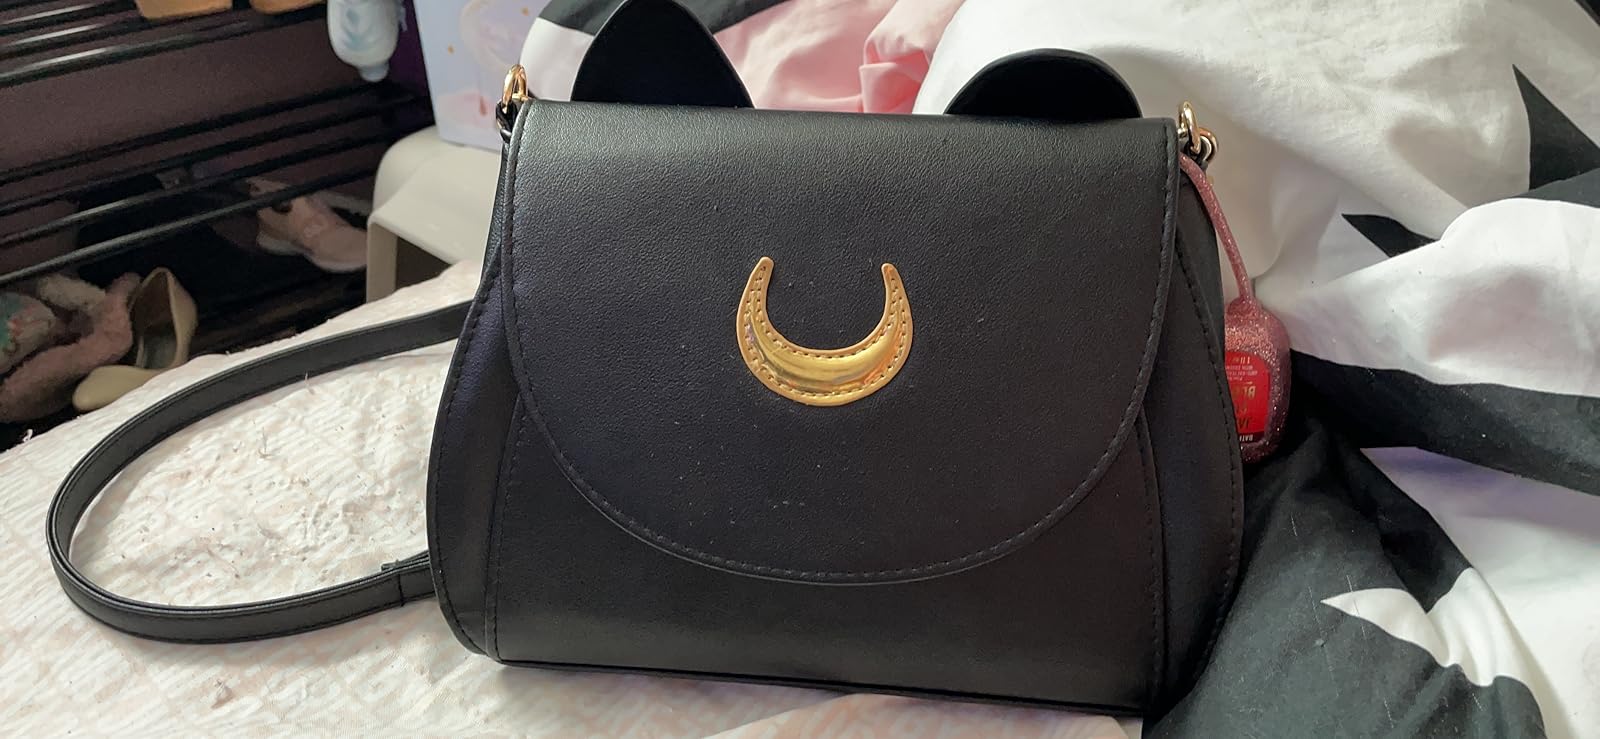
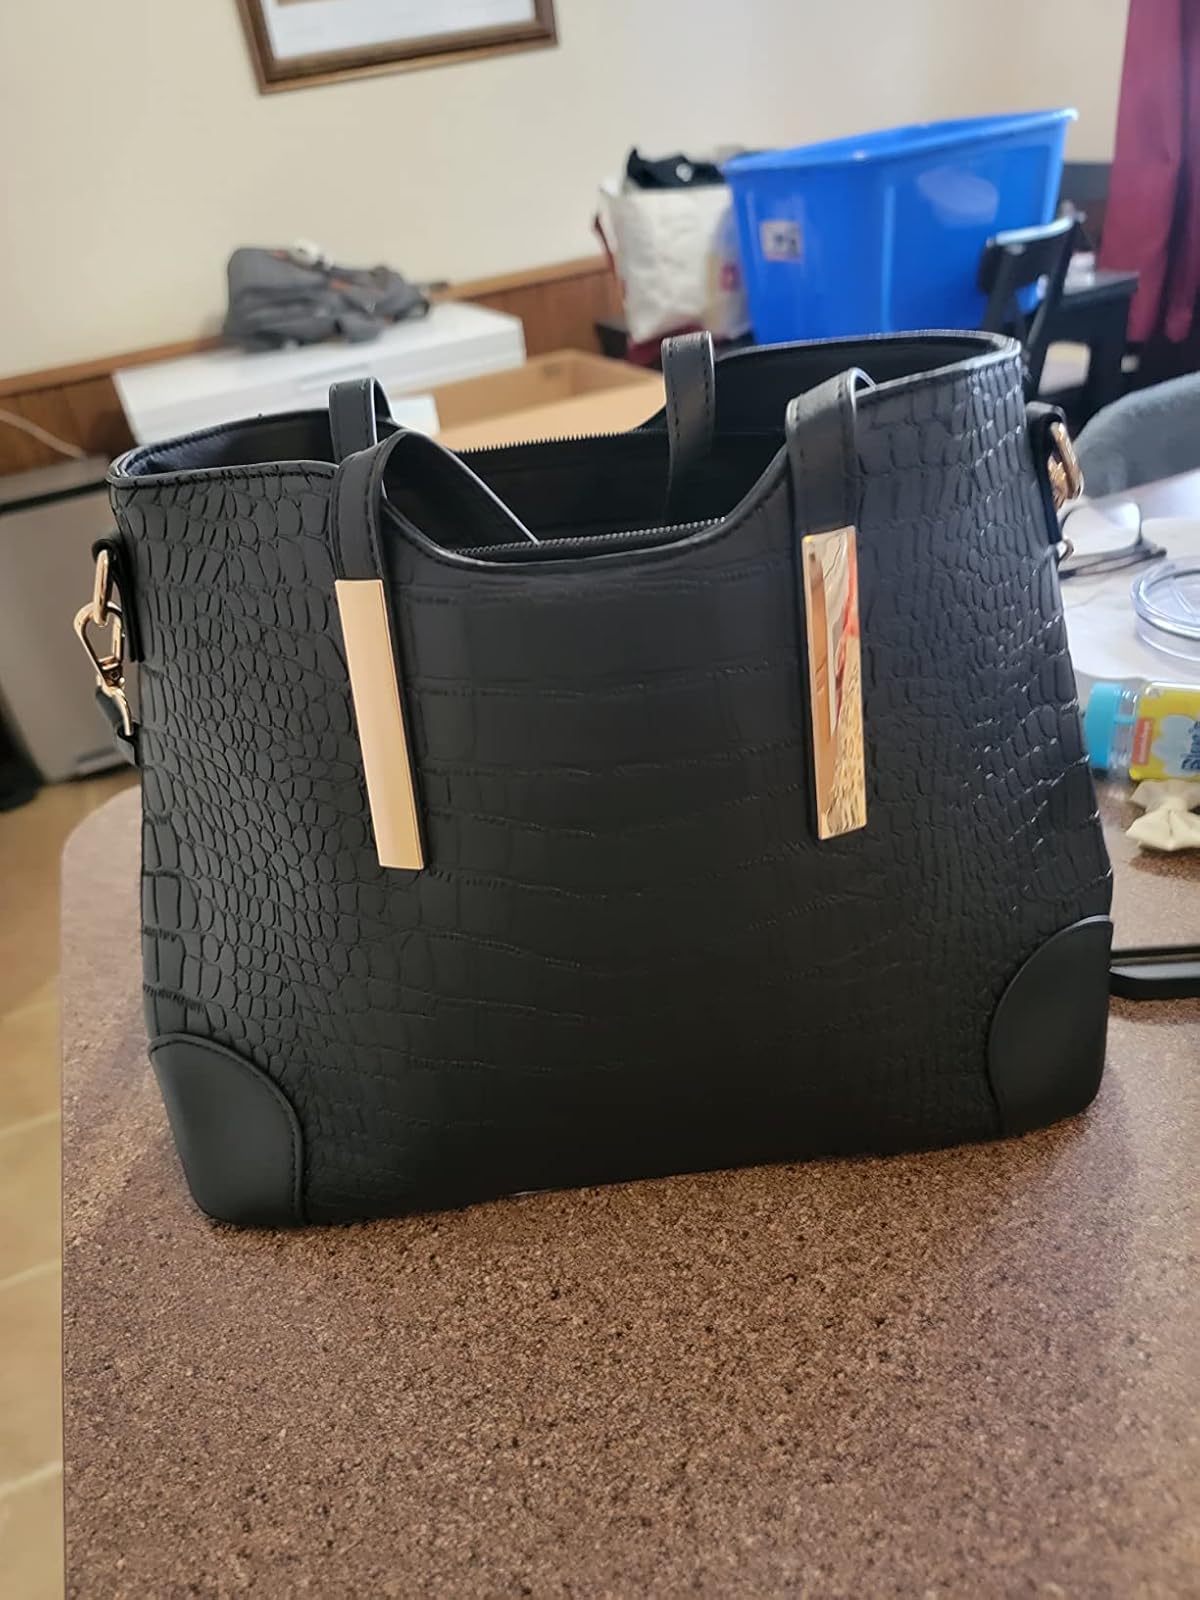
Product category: accessories_handbag
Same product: no